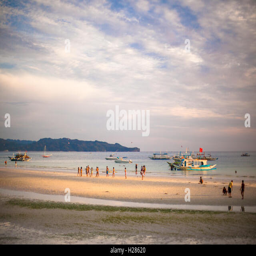
crowded beach on the island